Chancroid

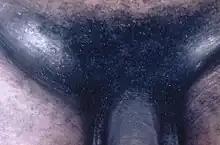
Buboes in a male

About half of infected men have only a single ulcer. Women frequently have four or more ulcers, with fewer symptoms. The ulcers are typically confined to the genital region most of the time.